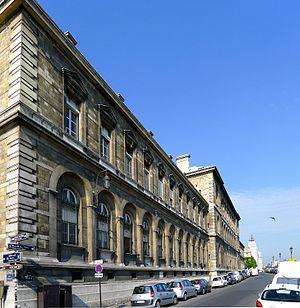
Quai de la Corse - Paris IV
Le quai de la Corse est un quai situé le long du grand bras de la Seine sur la rive nord de l'île de la Cité dans le 4ᵉ arrondissement de Paris.